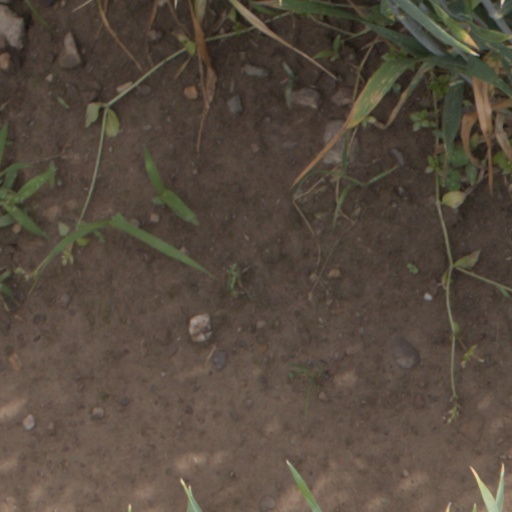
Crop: wheat